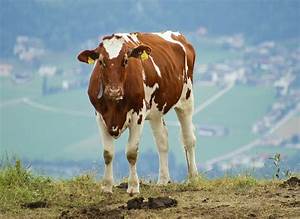
Label: mucca